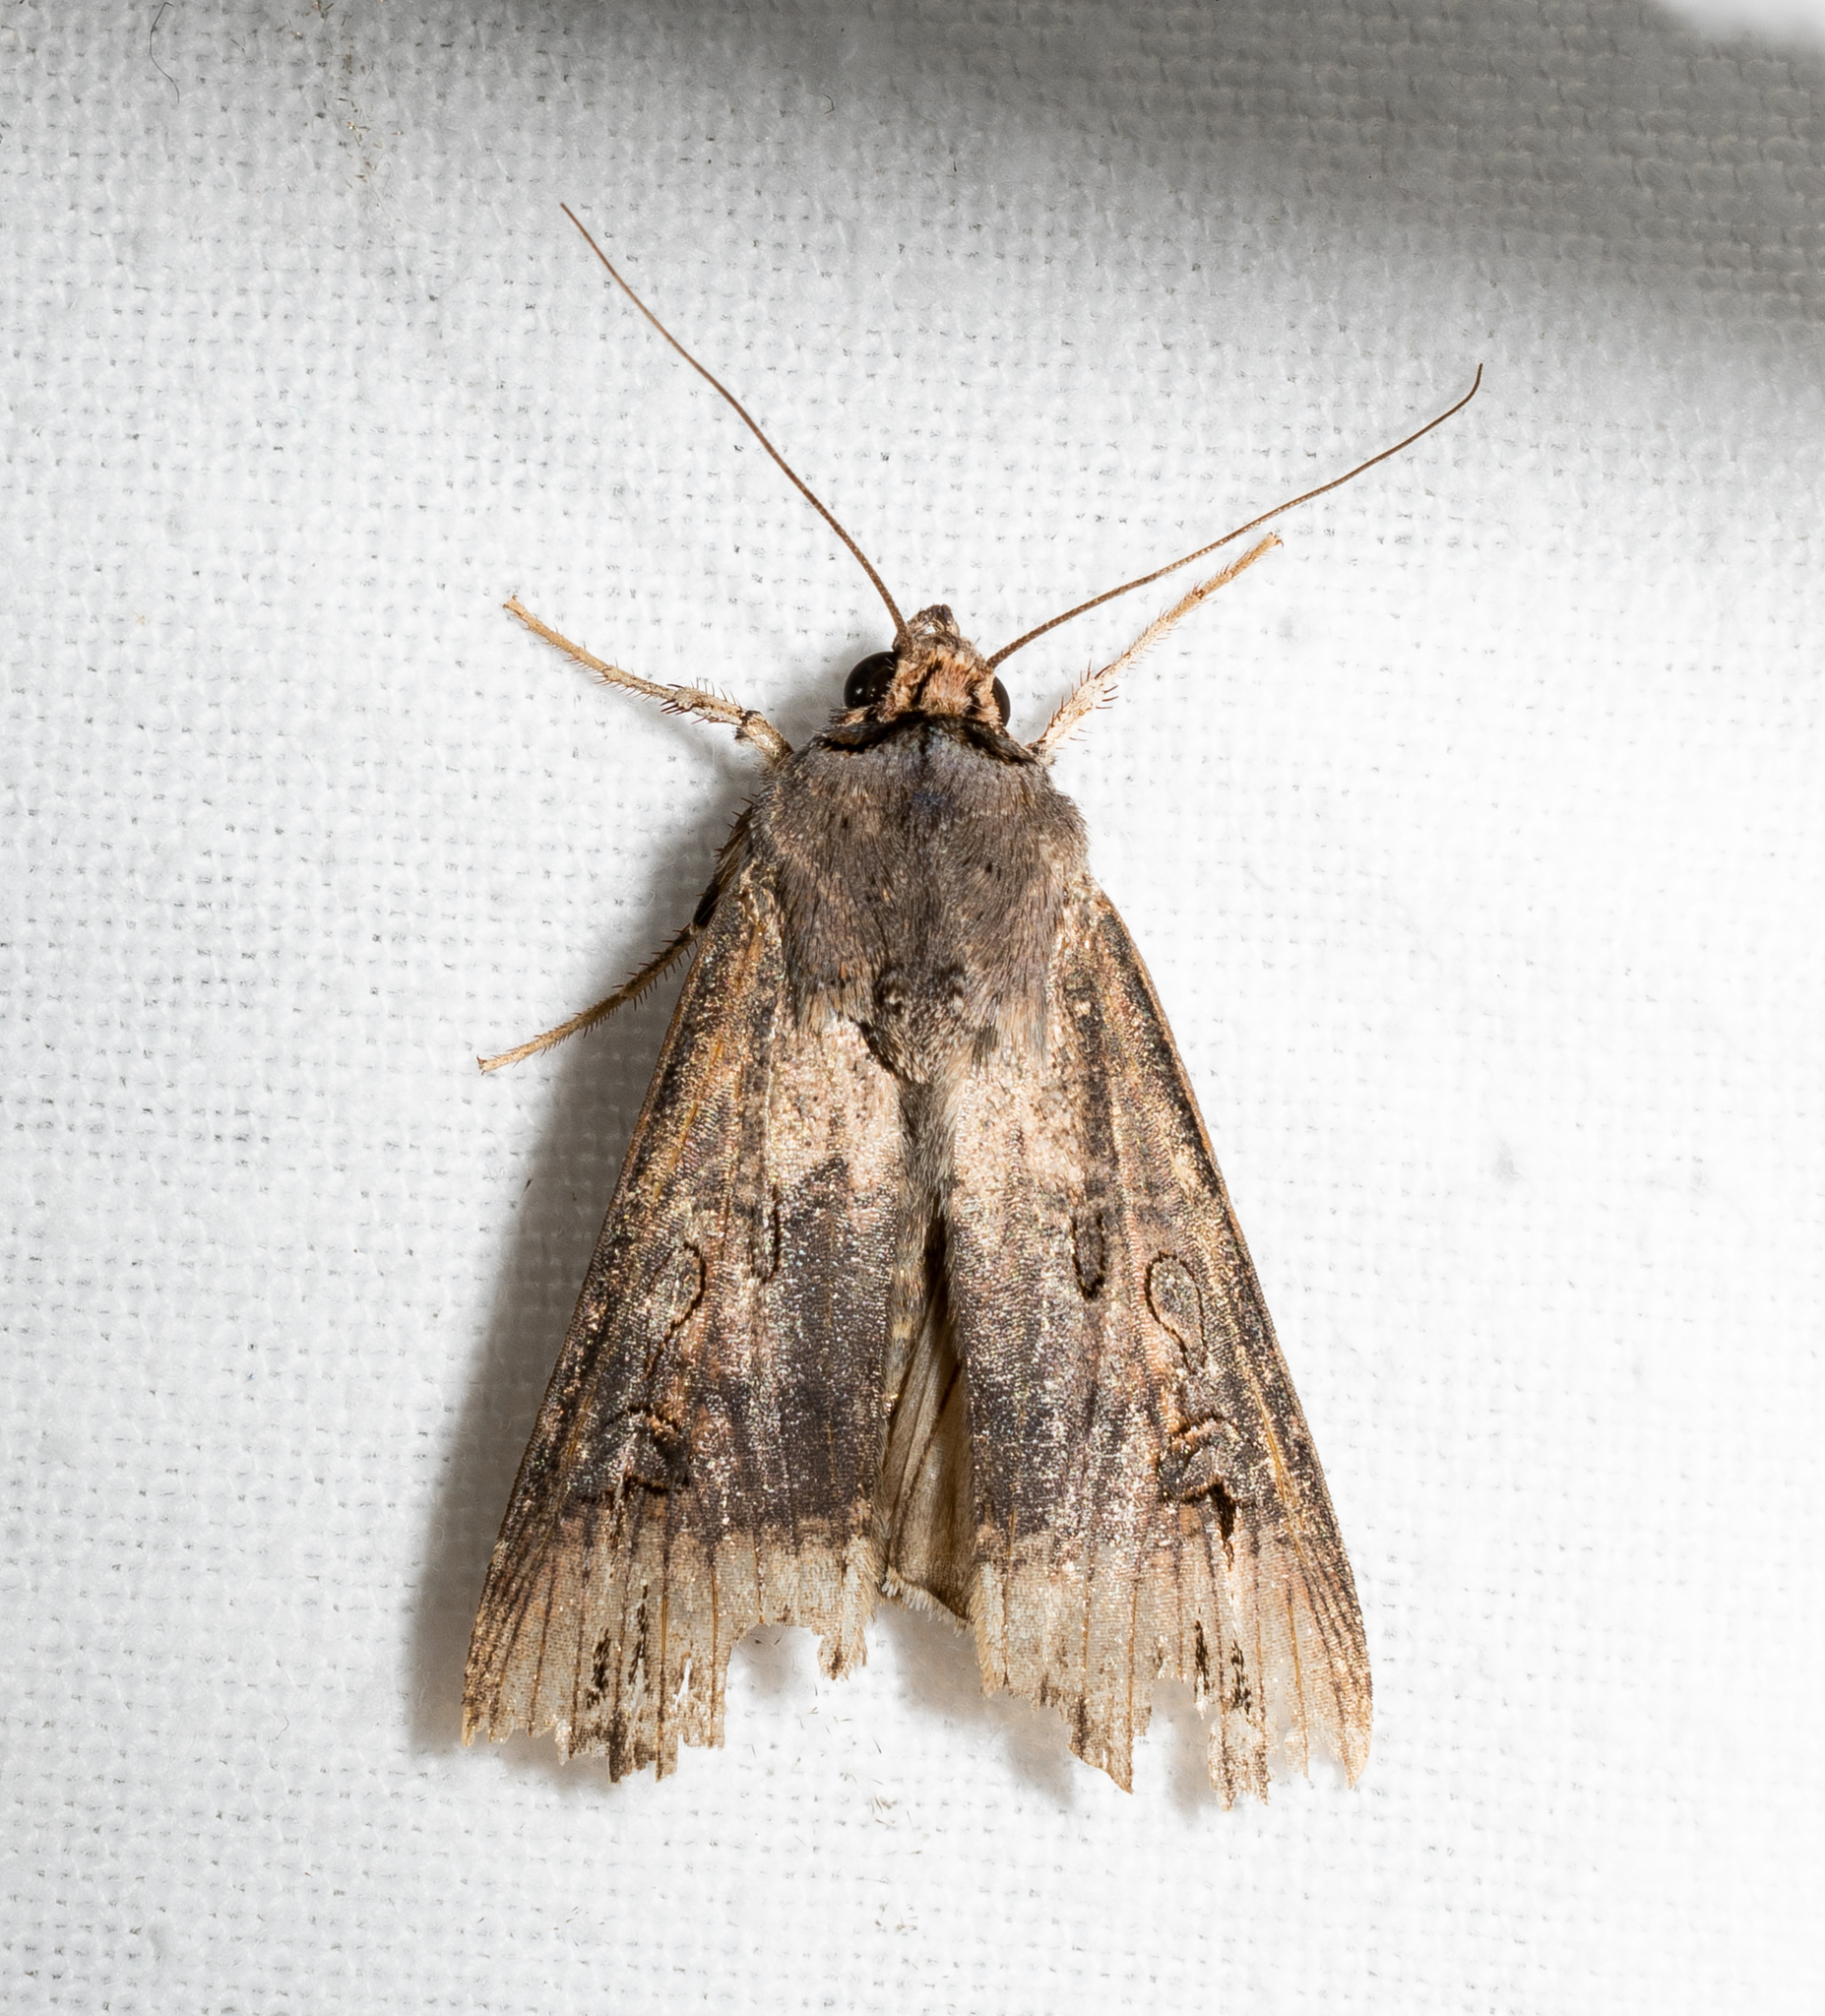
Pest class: cutworms